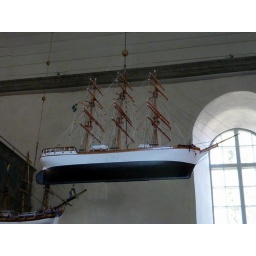
Votive offerings of ship models are common in churches along the Swedish coast as thanks for escaping storms.